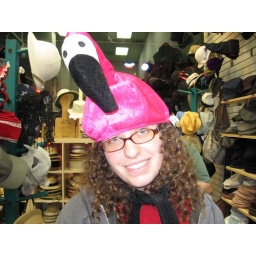
in a hat store on south street